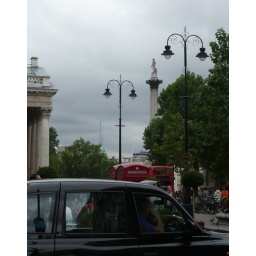
several iconic symbols in one image: taxi, red phone box, red London bus, Nelson's statue and old street lights ....